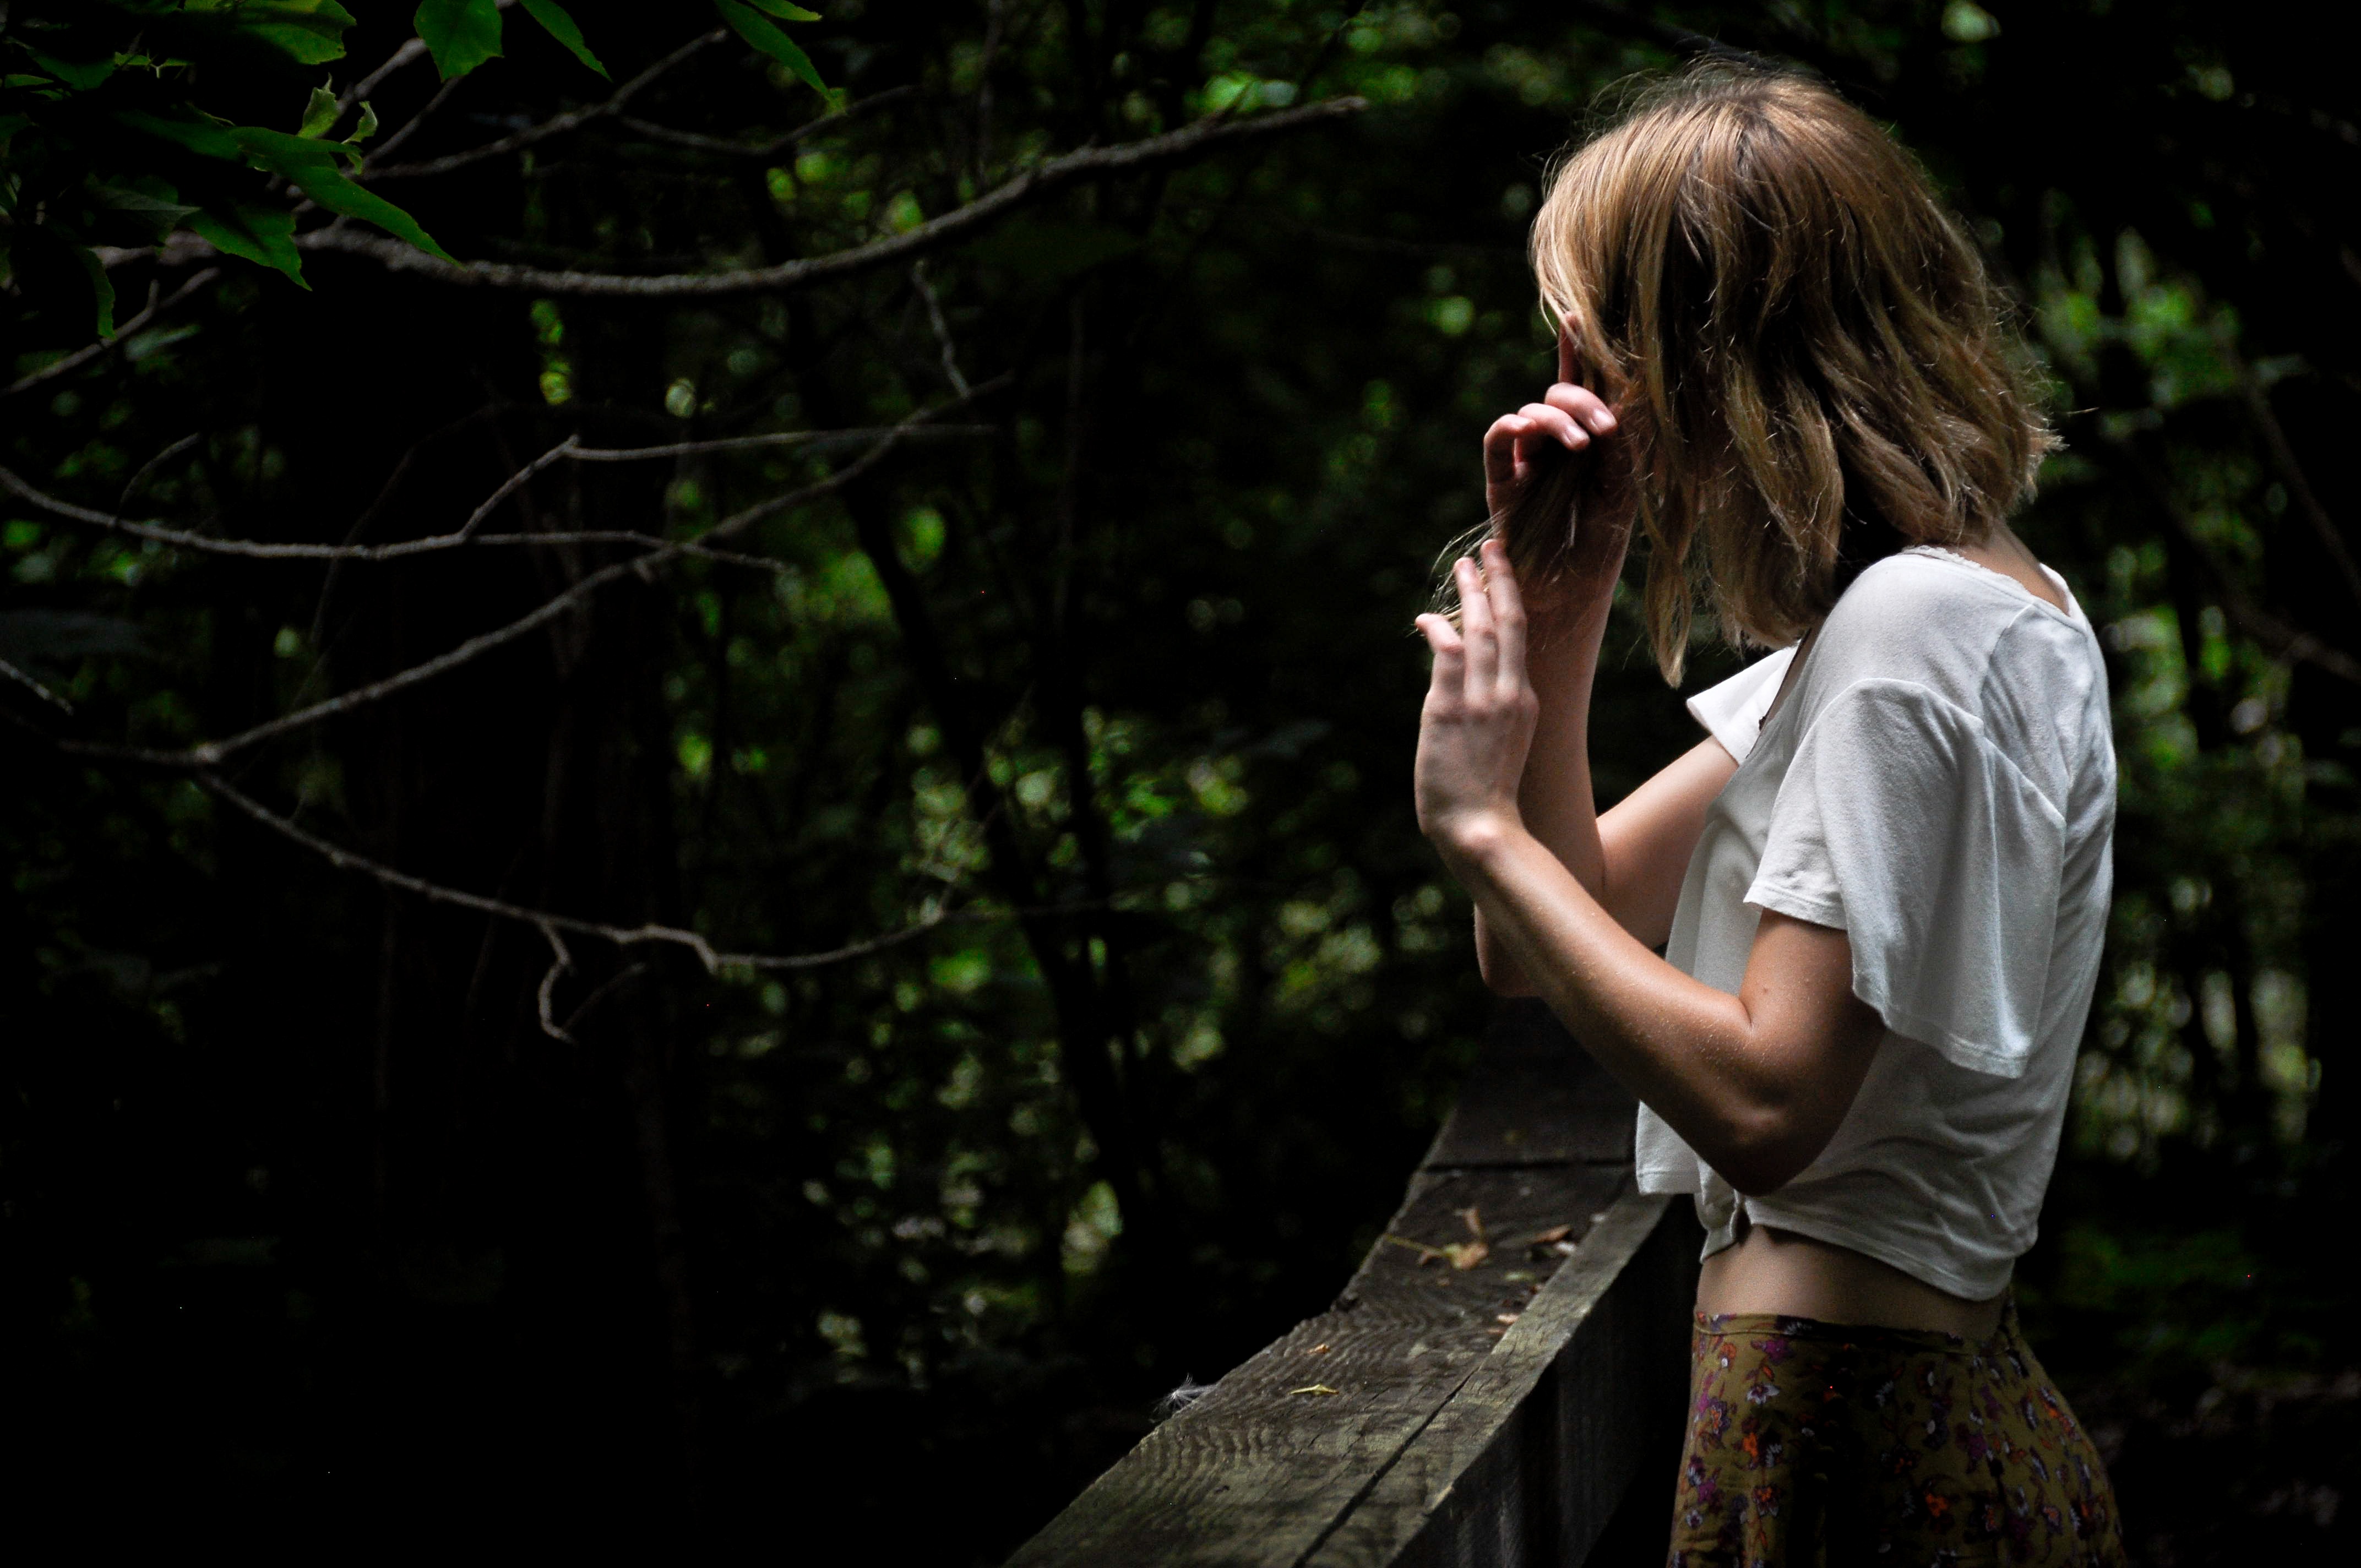
photography, love, romance, photograph, emotion, interaction, photo shoot, portrait photography